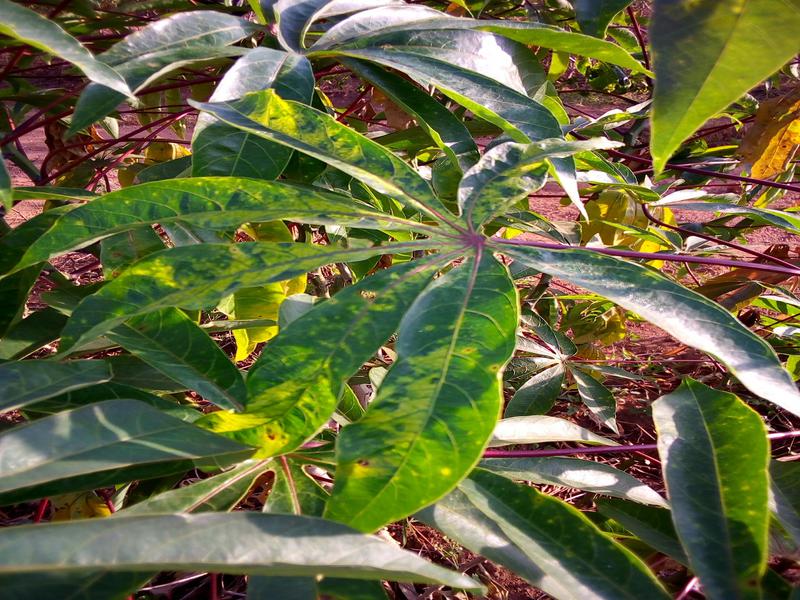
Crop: cassava
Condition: mosaic_disease